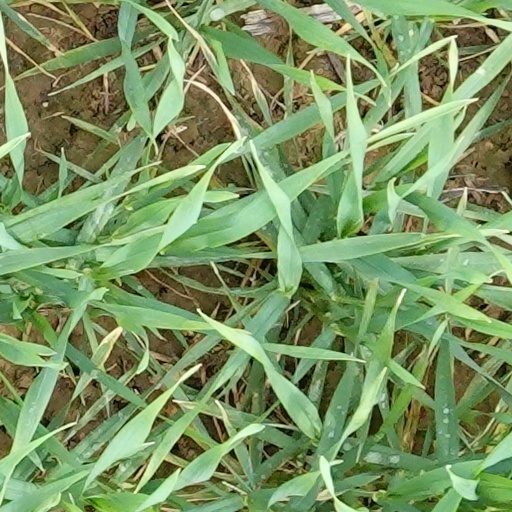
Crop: wheat